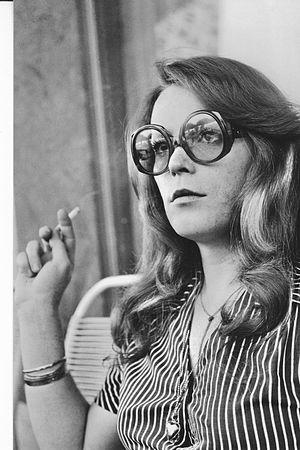
Portrait Peggy Guex
Une personne se considère comme étant transgenre, ou trans, si son identité de genre ne correspond pas au genre qui lui a été assigné à la naissance, et, par conséquent, au rôle de genre et au statut social qui sont habituellement associés au sexe.